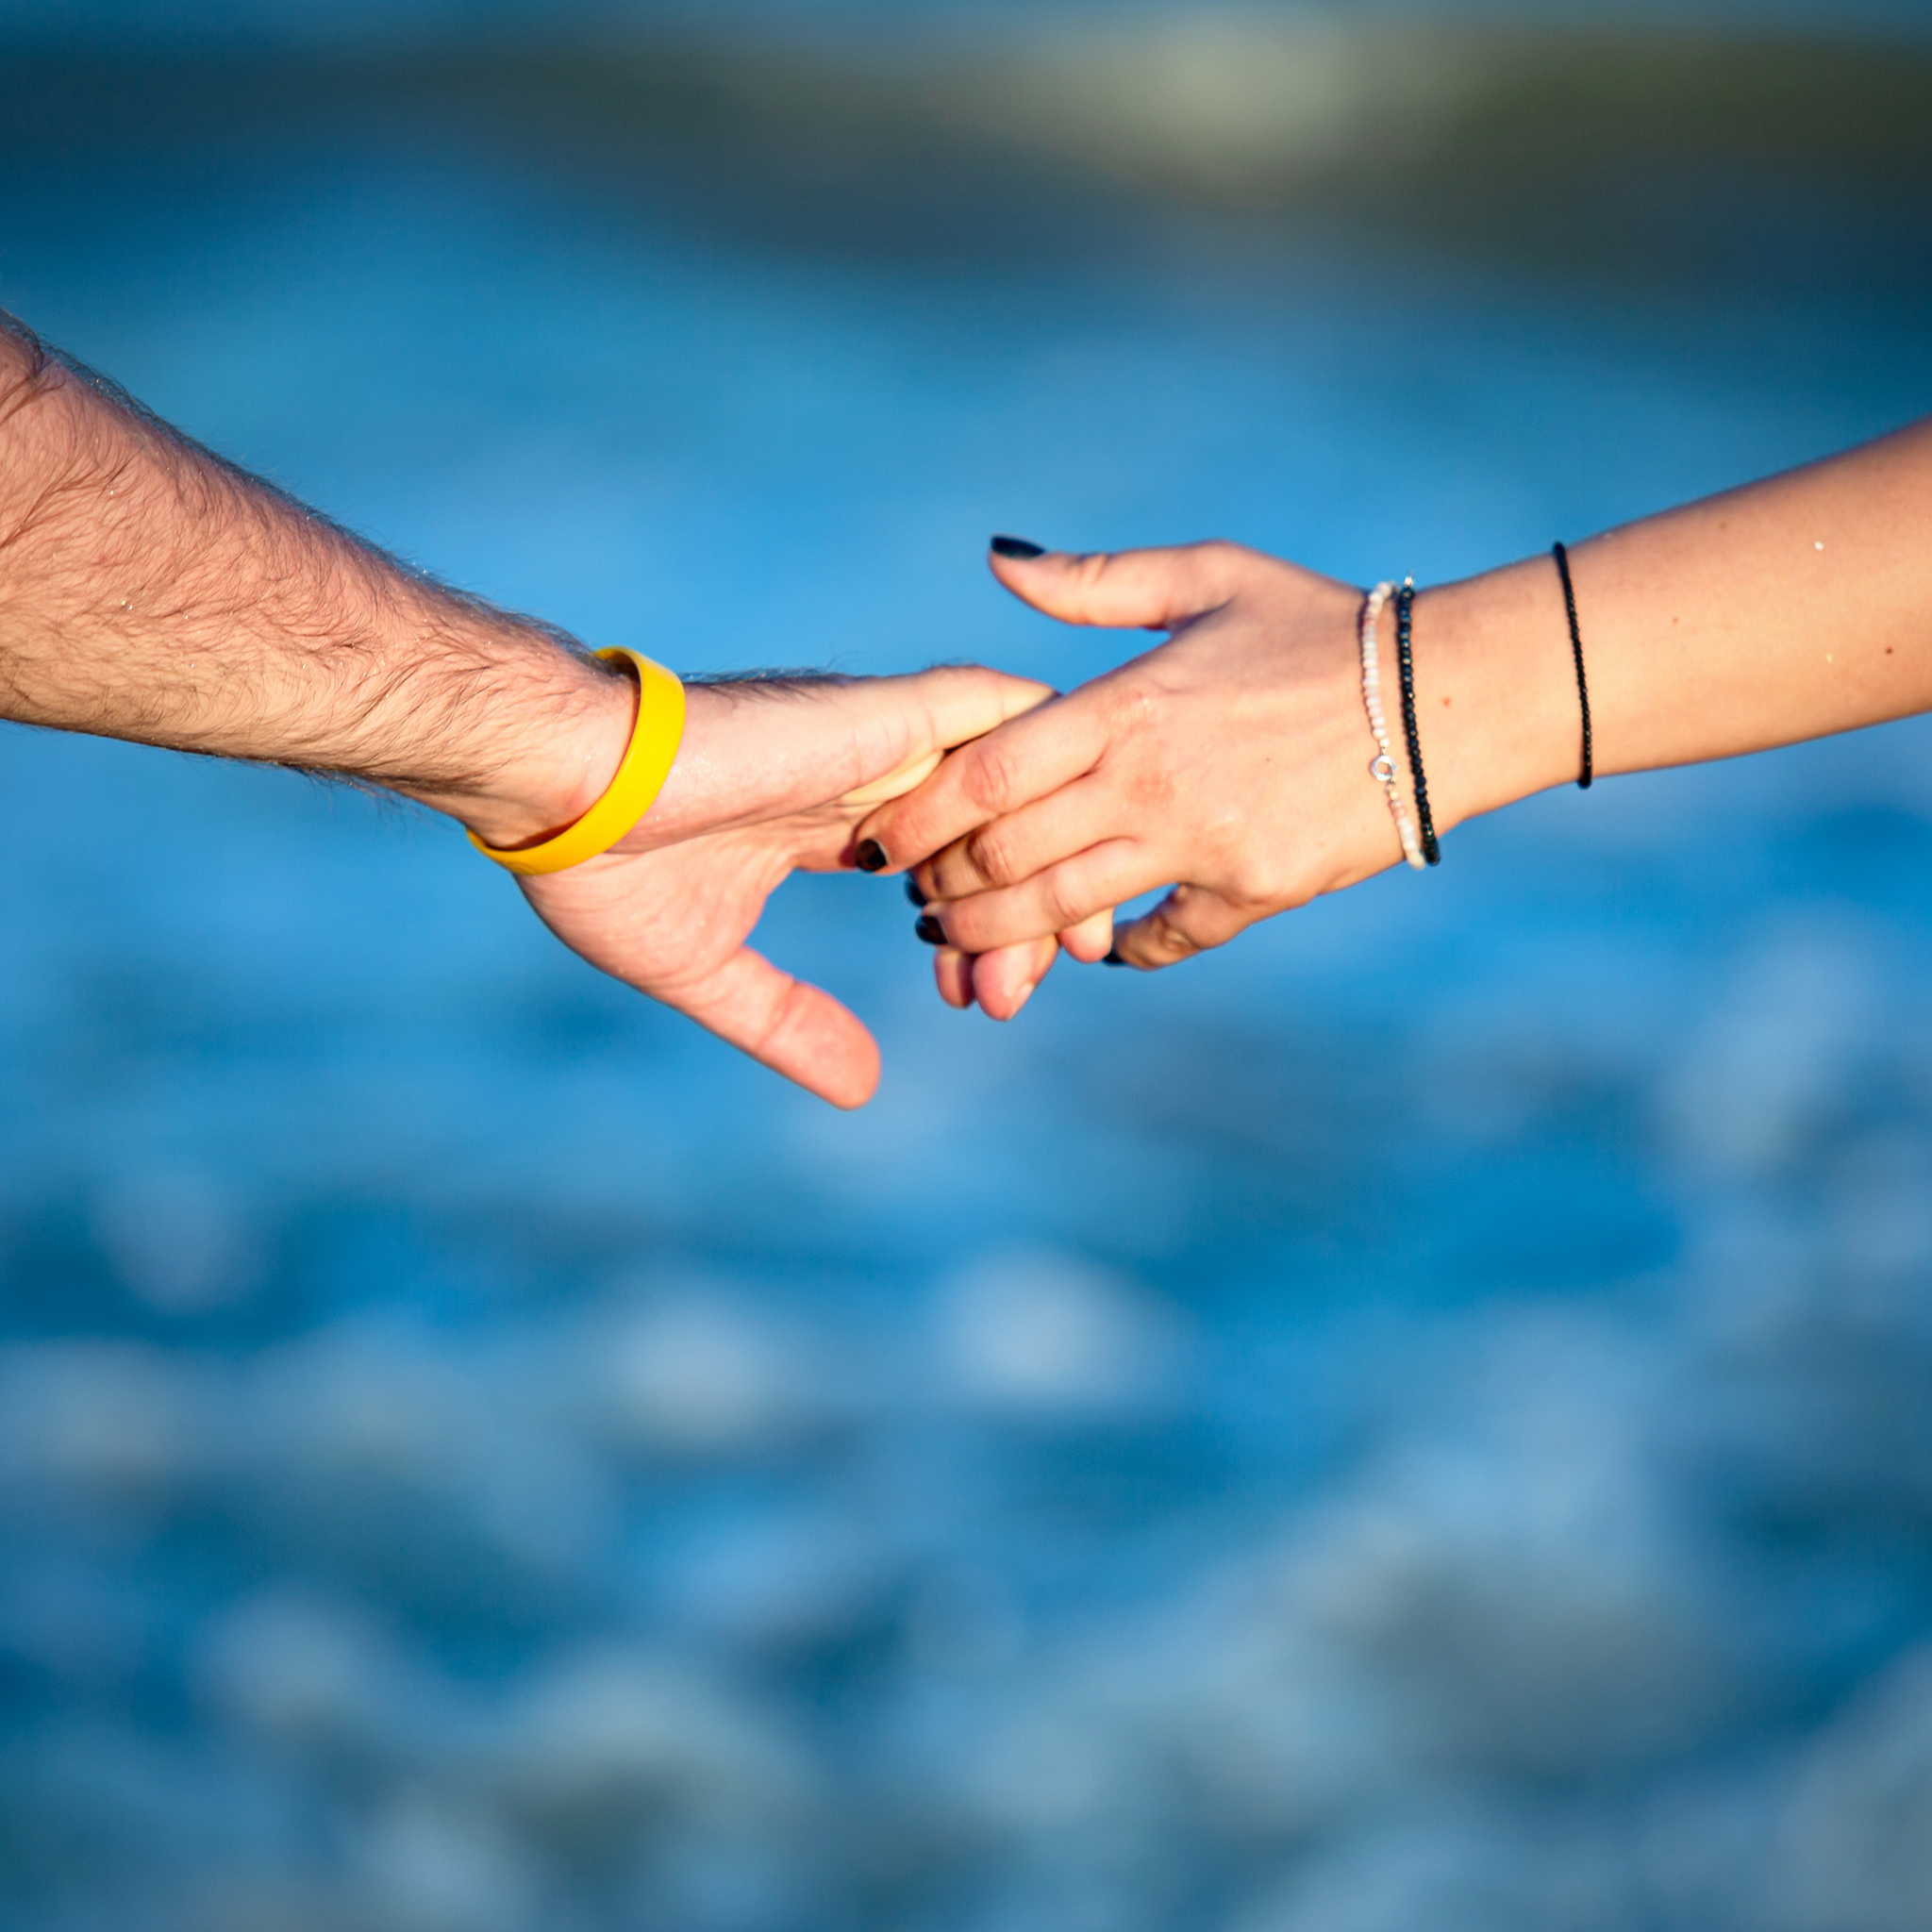
love, hands, blue, sea, summer, People in nature, hand, finger, gesture, holding hands, sky, yellow, interaction, arm, wrist, nail, electric blue, photography, thumb, leisure, handshake, engagement